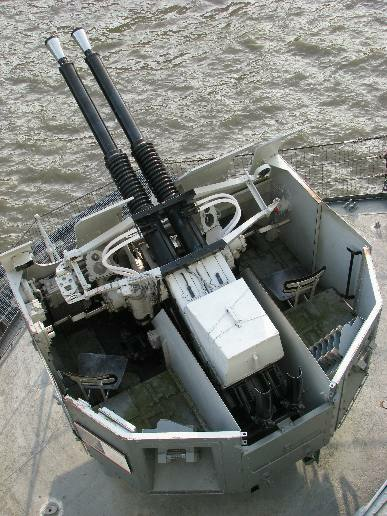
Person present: No